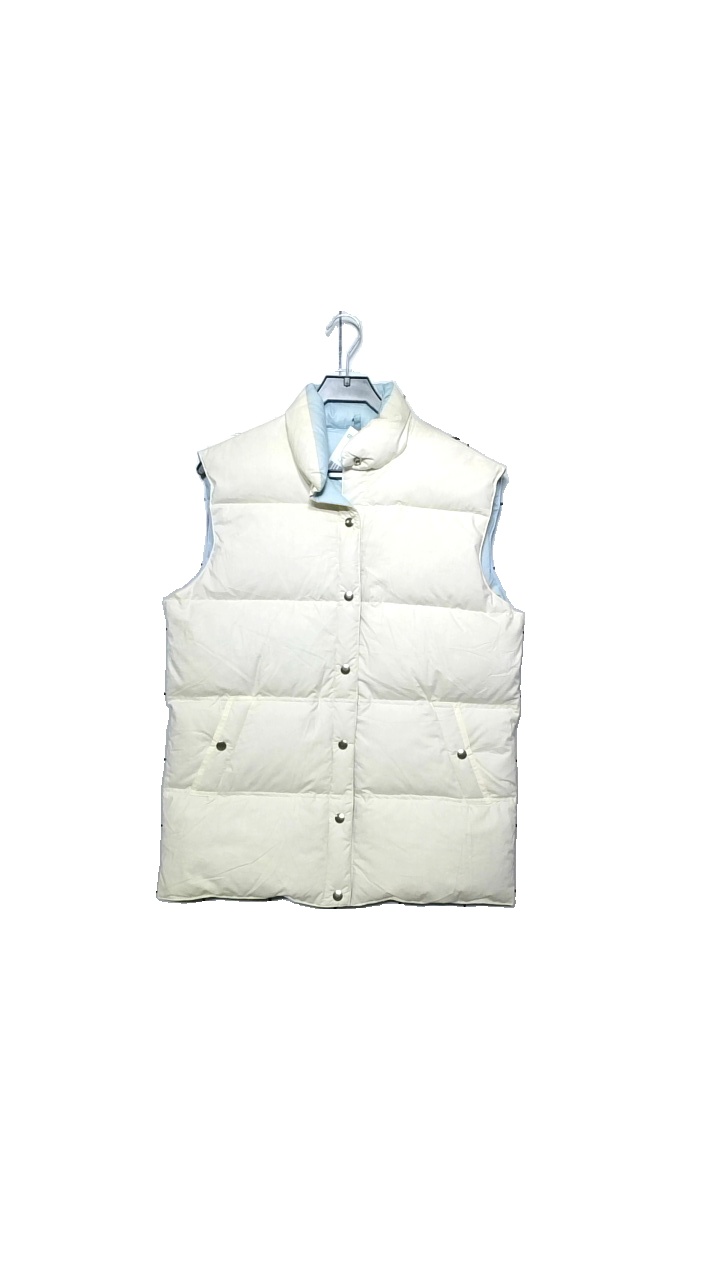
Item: Vest (Ladies)
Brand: Missing
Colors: White
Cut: Regular
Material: Skal. 100%Bomull Fillning: 80%Dun,20%Fjäder
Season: Winter
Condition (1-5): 4
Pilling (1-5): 4
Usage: Reuse
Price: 100-150